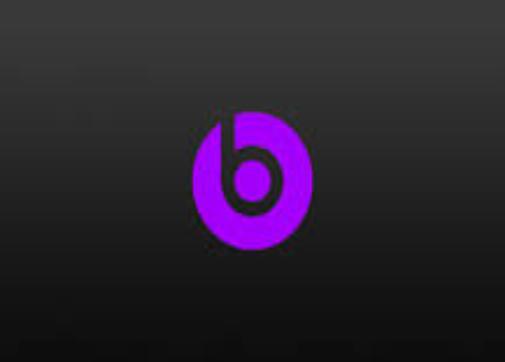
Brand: BEATS BY DRE
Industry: Electronic